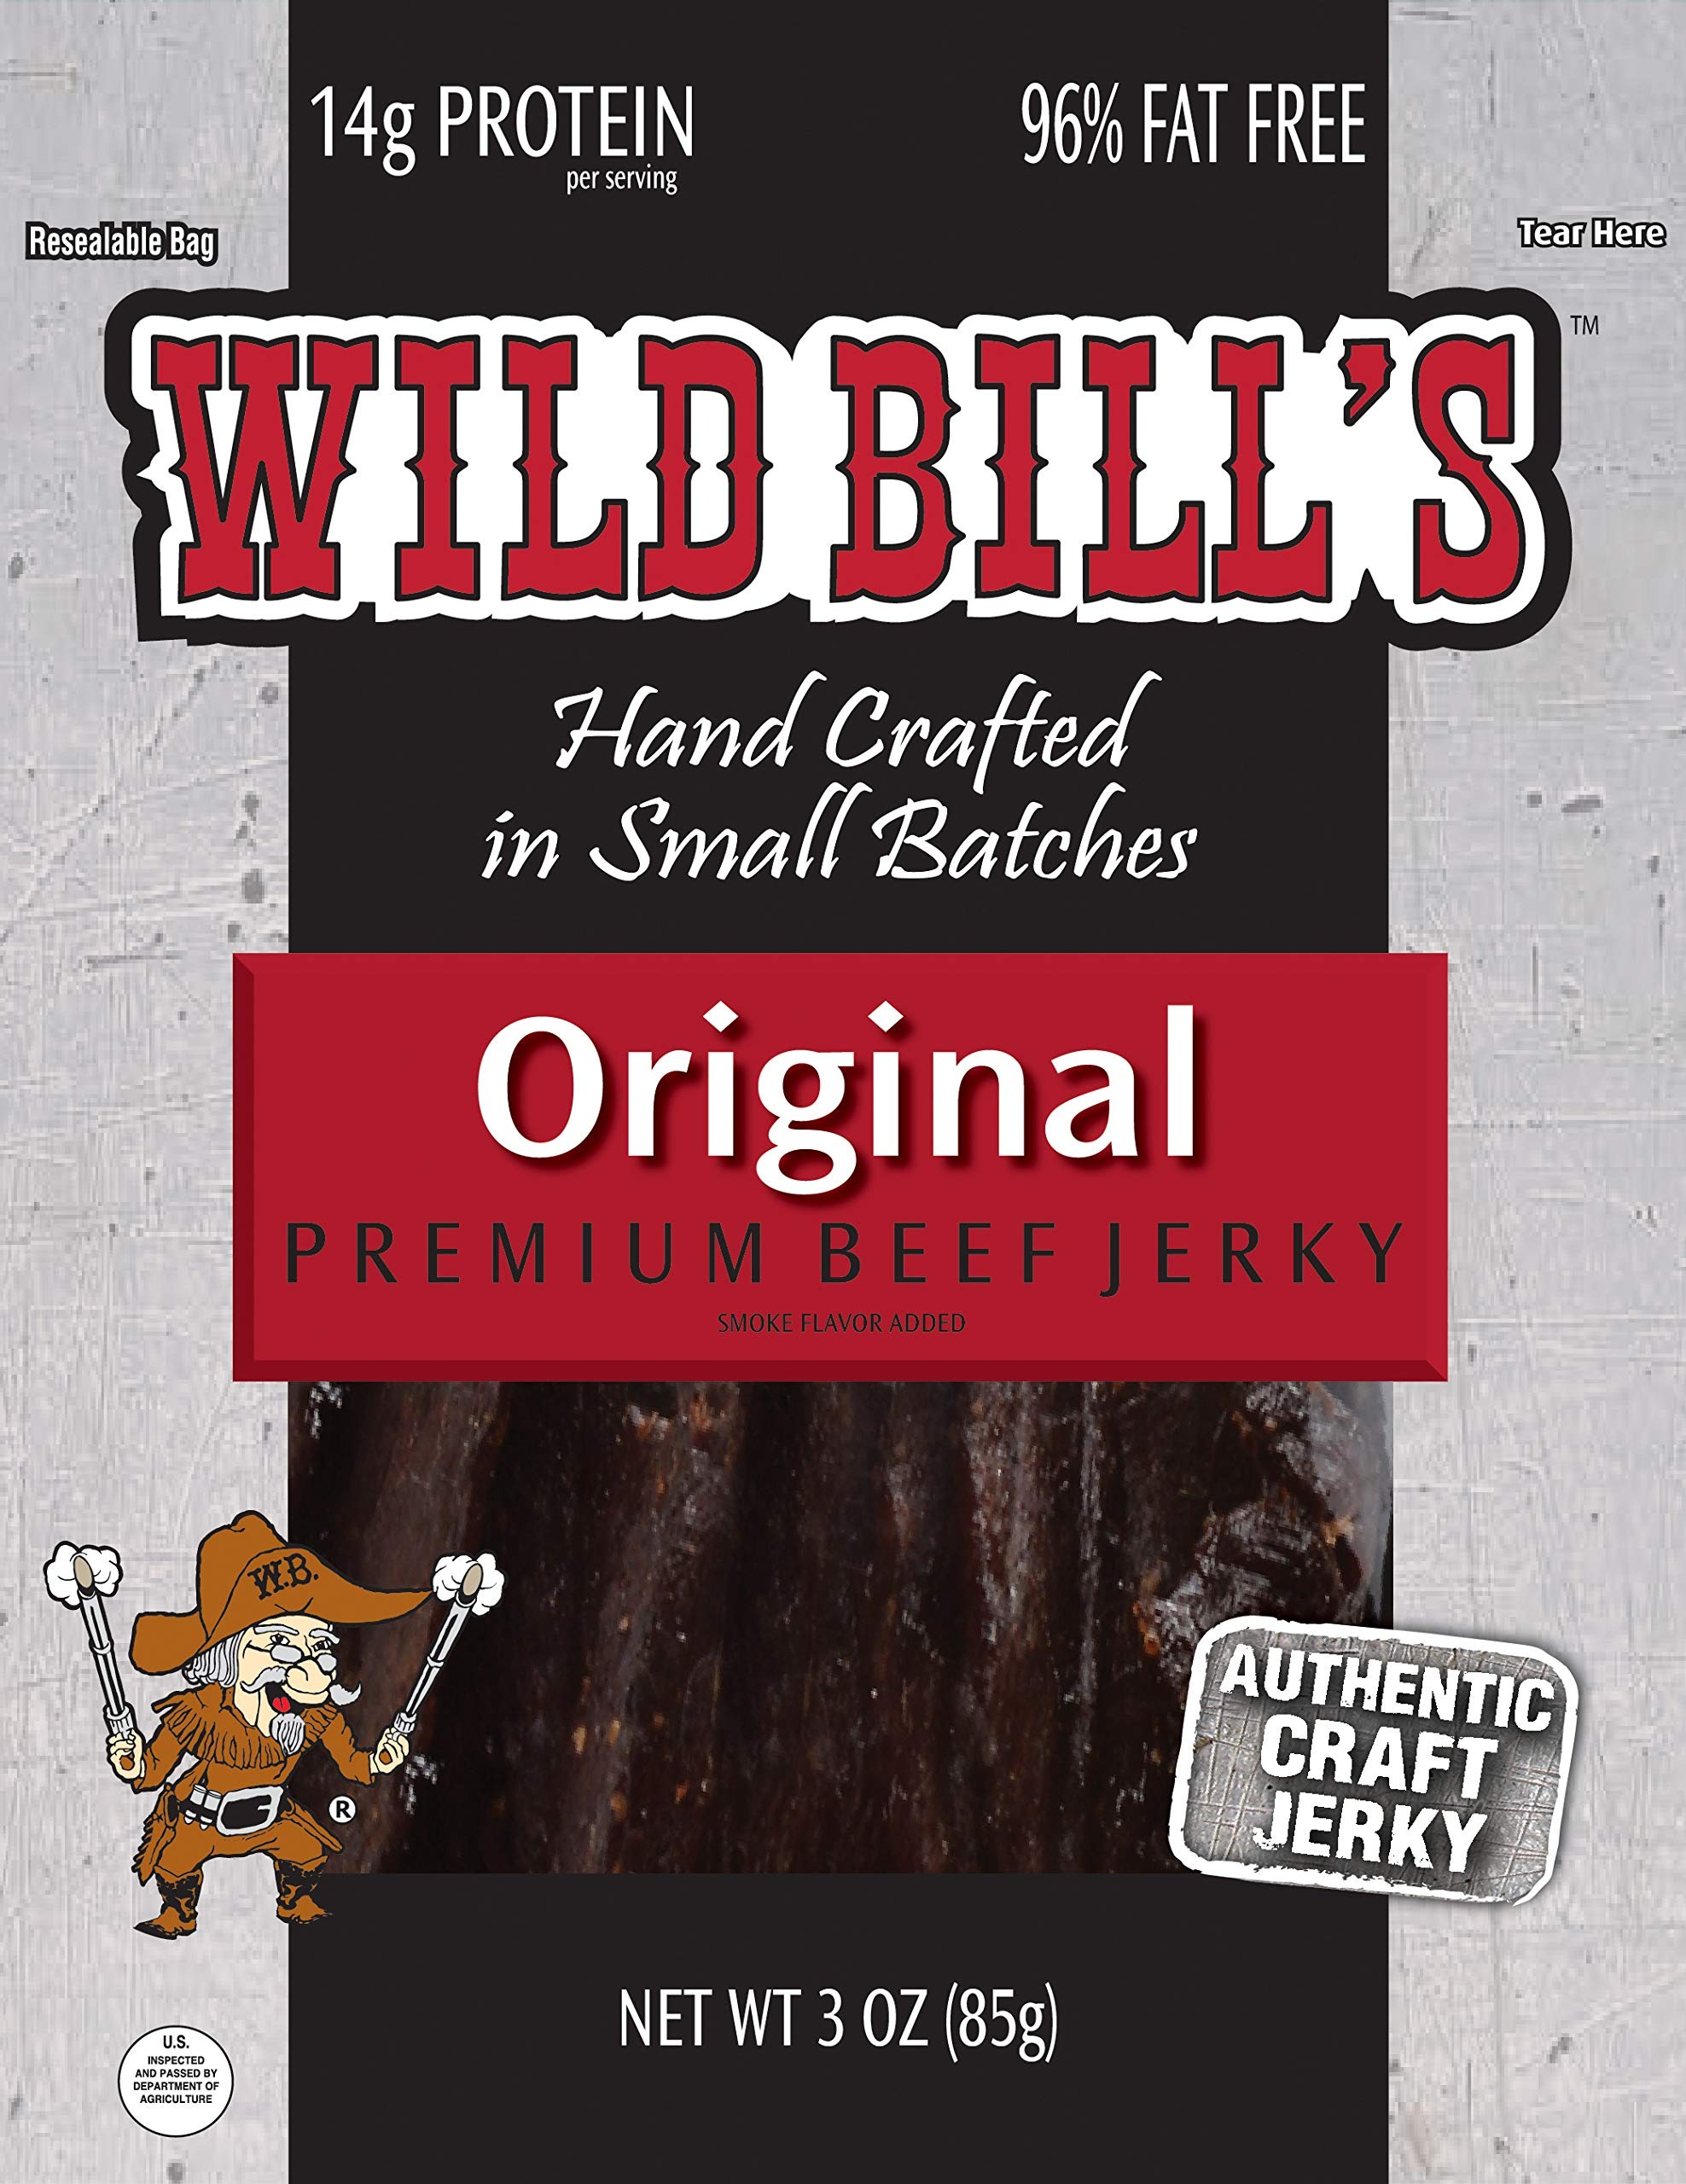
Item Name: Wild Bill's Hickory Smoked Beef Jerky 3 Ounce Pack (3 count)
Bullet Point 1: Three 3oz resealable packs of Wild Bill's Original Jerky - Hickory Smoked Beef Jerky pieces
Bullet Point 2: Made from hickory slow-smoked beef top round, marinated, seasoned and cut into bite-sized pieces
Bullet Point 3: Wild Bill's Beef Original Jerky pieces are delicious - salty, smoky, and easy to chew
Bullet Point 4: Proudly made in the USA with 100% US beef - USDA inspected and approved
Bullet Point 5: 14 grams protein, only 2 carbs and 70 calories per 1oz serving - No Nitrites or MSG – Gluten Free
Product Description: Packed in 3 resealable bags (3oz each), this Wild Bill's Hickory Smoked Beef Jerky is the exact same jerky as the strips just cut in smaller pieces. It's a whole muscle beef jerky marinated in soy sauce and seasonings, then hand hung on rods and hickory smoked to perfection in a real smokehouse. Wild Bill's Hickory Smoked Beef Jerky has only 2 carbs and 70 calories per 1oz serving - gluten free and contains no MSG.
Value: 9.0
Unit: Ounce

Price: 34.99